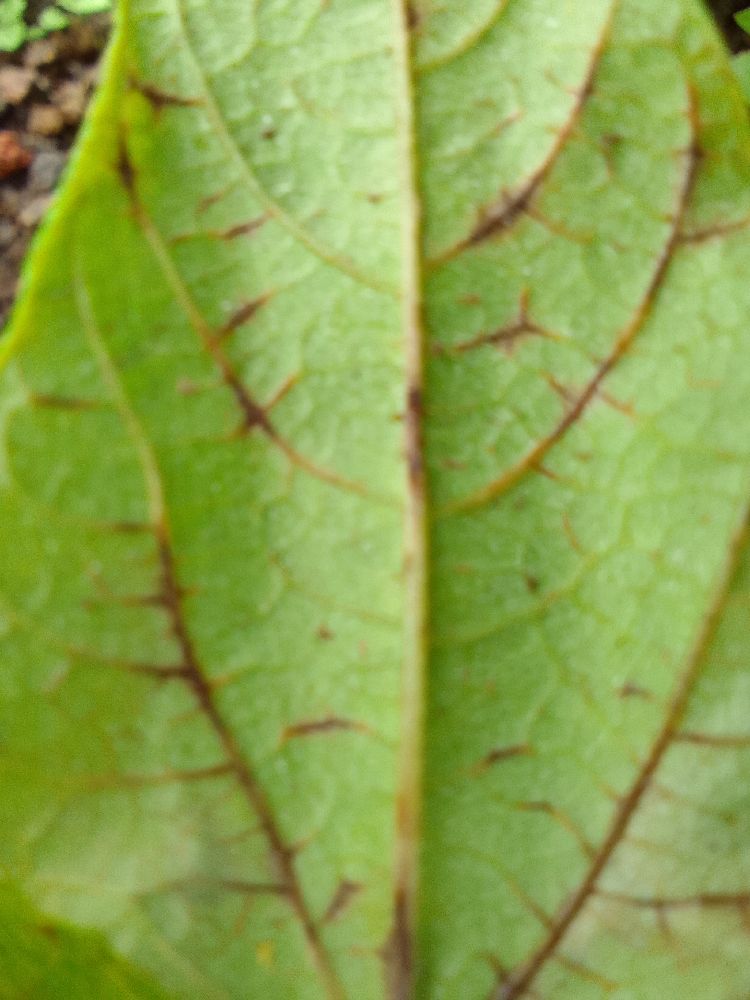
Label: anthracnose